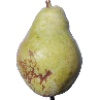
Label: pear_williams